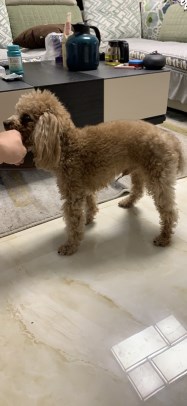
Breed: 7449-n000128-teddy